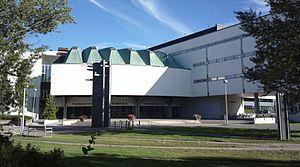
Tampere est une ville de Pirkanmaa, dans le Sud-Ouest de la Finlande. Avec 230 834 habitants intra-muros, et plus de 320 000 en comptant les municipalités attenantes, elle est la seconde agglomération de Finlande après celle d'Helsinki. Elle est également la plus grande ville non-littorale des pays nordiques. C'est aussi la ville finlandaise la plus peuplée en dehors de la région du Grand Helsinki et un important centre urbain, économique et culturel pour le centre du pays.